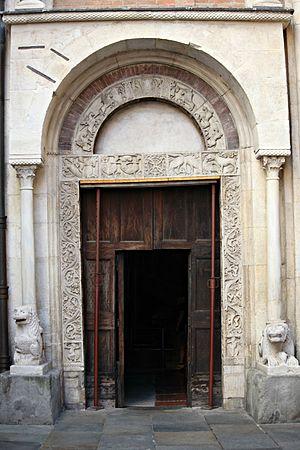
La Cathédrale de Modène est la première église de la ville de Modène et de l'archidiocèse de Modène-Nonantola en Émilie-Romagne.
Galeschin, Galeshin, Galessin ou encore Calescalain dans le Lancelot-Graal, est un chevalier légendaire de la Table Ronde, bien qu'il ne fasse pas partie des douze seigneurs d'Arthur Pendragon.